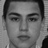
Emotion: neutral